Miwok

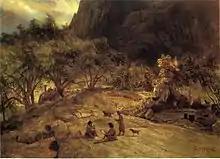
Painting of Sierra Miwok at the Mariposa Indian Encampment, Yosemite Valley by Albert Bierstadt

The predominant theory regarding the settlement of the Americas dates the original migrations from Asia to around 20,000 years ago across the Bering Strait land bridge, but anthropologist Otto von Sadovszky claims that the Miwok and some other northern California tribes descend from Siberians who arrived in California by sea around 3,000 years ago.